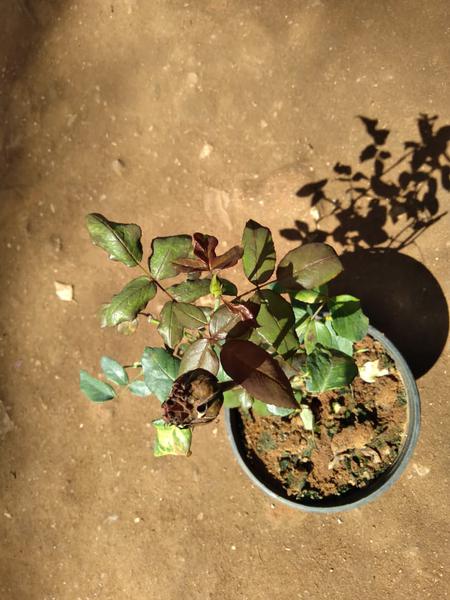
Plant: Rose